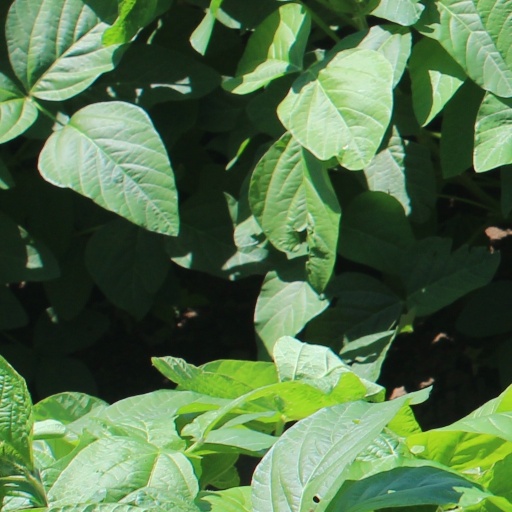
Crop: soybean